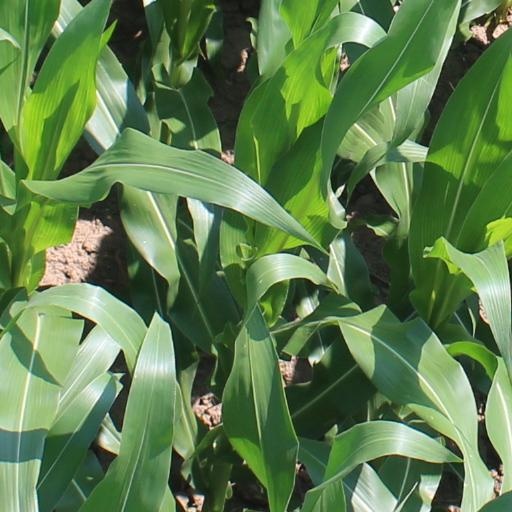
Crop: maize; corn